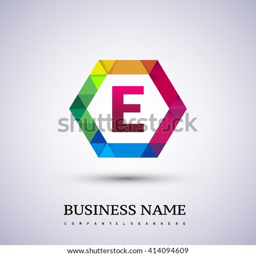
e letter colorful logo in the hexagonal .